Flourens, Haute-Garonne

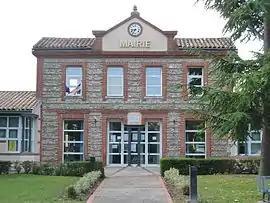
The town hall in Flourens

Flourens is a commune in the Haute-Garonne department in southwestern France.